List of butterflies of Victoria

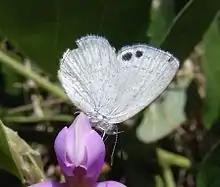
Varied dusky-blue

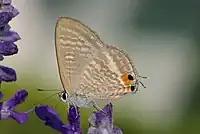
Long-tailed pea-blue

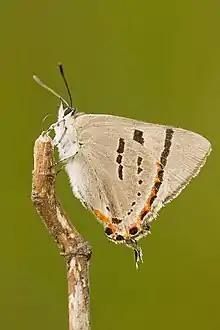
Silky hairstreak

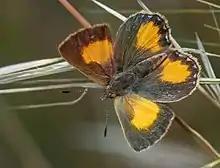
Bright copper

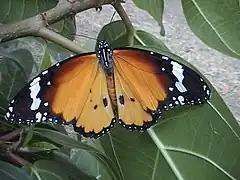
Plain tiger

family: Lycaenidae (gossamer-winged blues and coppers) — 39 species